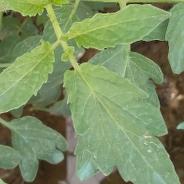
Crop: Tomato
Condition: healthy-leaf